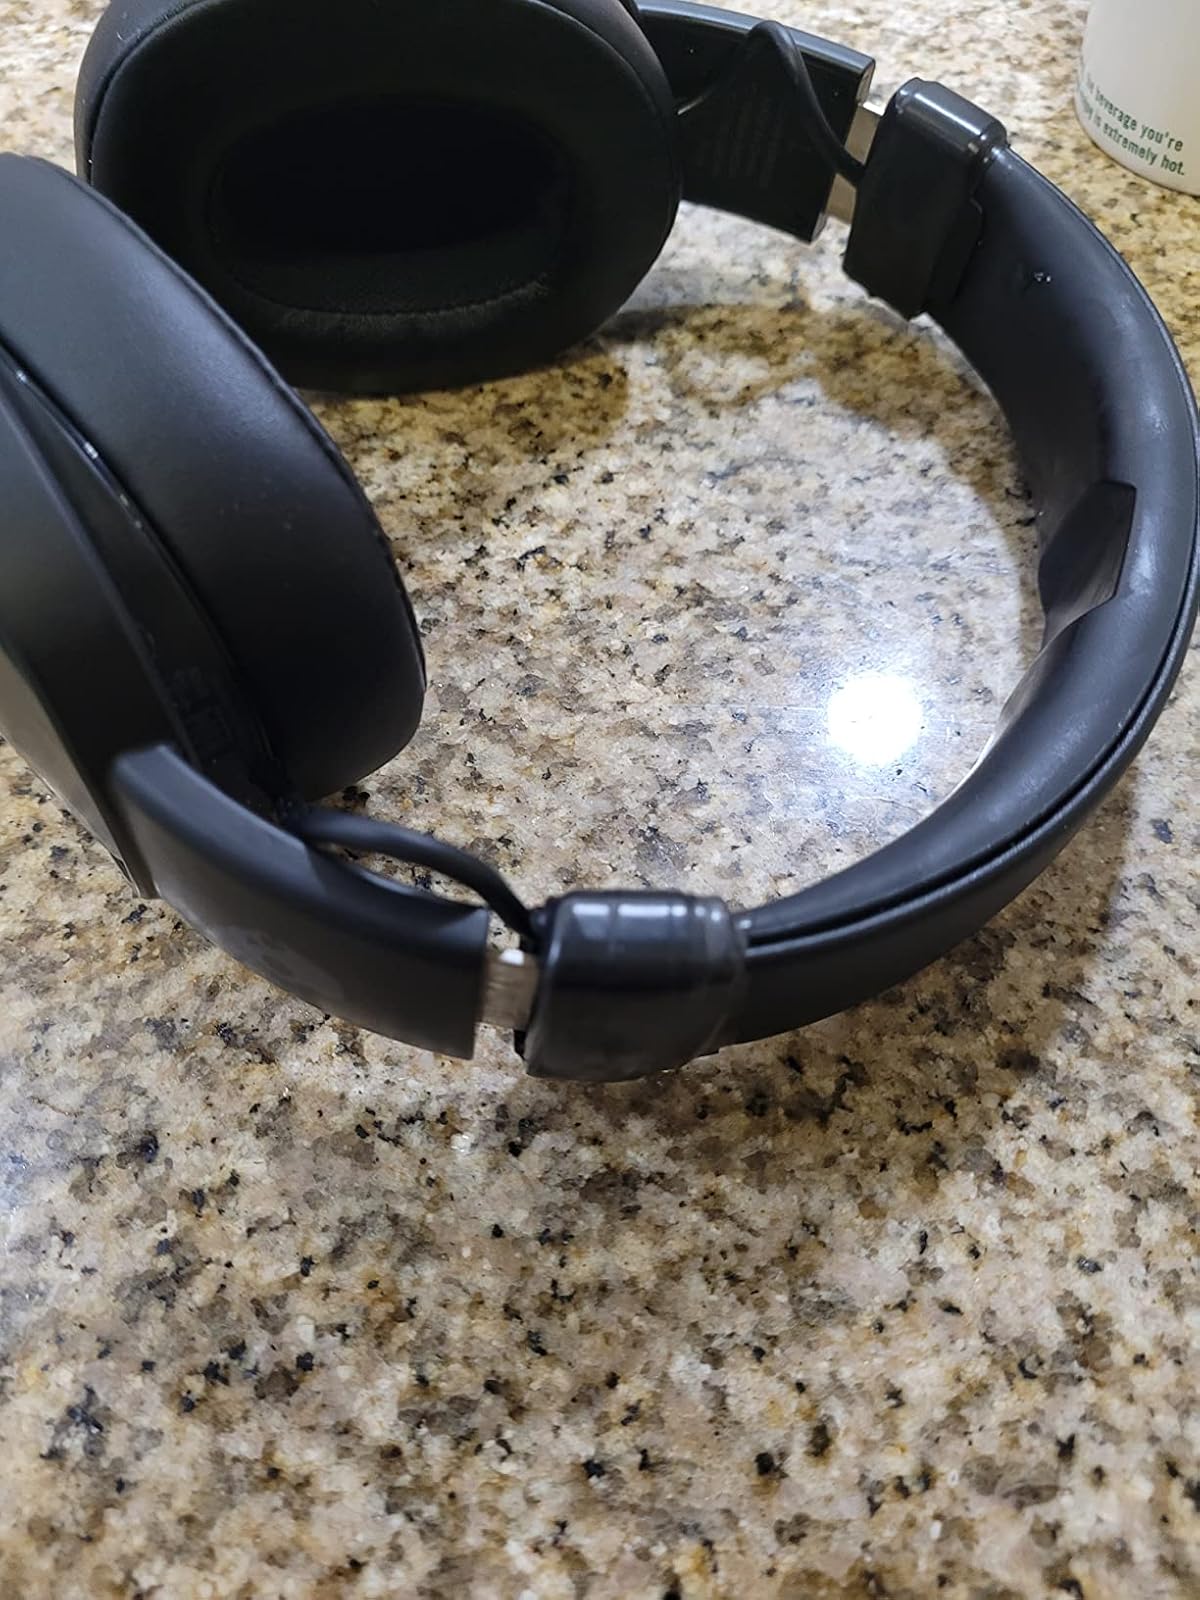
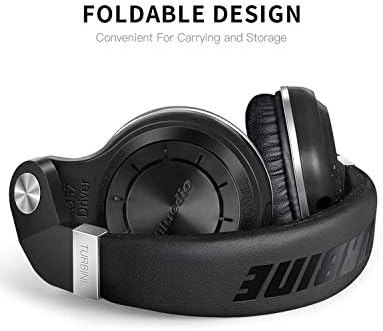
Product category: headphones
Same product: no